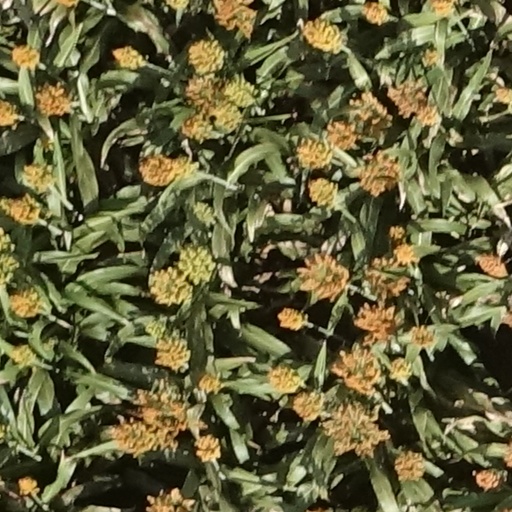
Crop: sorghum